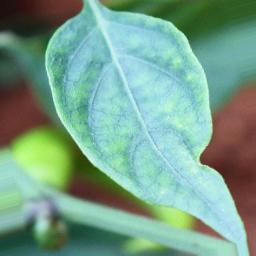
Label: healthy